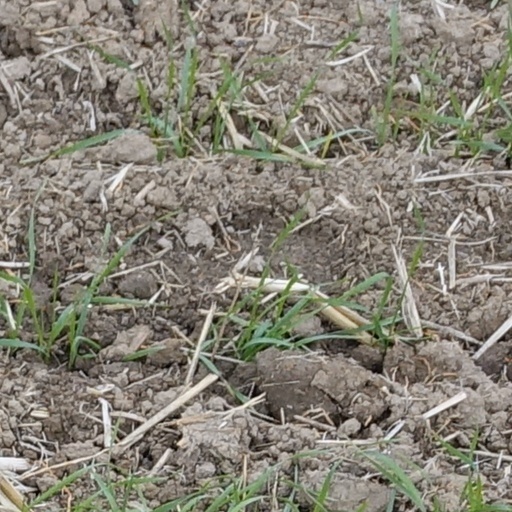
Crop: wheat